Rout of Winchester

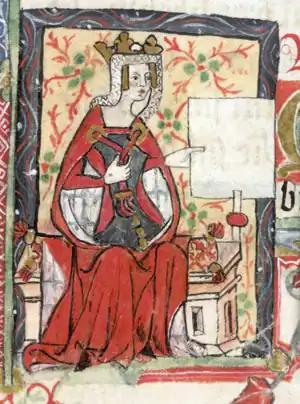
Empress Matilda

Bishop Henry took a force to Winchester where he laid siege to the royal castle which was garrisoned by Angevins. Winchester's royal castle was located on the southwest side of the city, while an episcopal castle was on the southeast side. Only two other English cities at the time had more than one castle, London with three and York with two. When she heard of the bishop's incursion Empress Matilda determined to strike back. She gathered an army of her adherents and sortied from her base at Oxford around 28 July 1141. When the empress appeared before Winchester on 31 July it was a complete surprise. Bishop Henry fled the city while his soldiers retreated to Wolvesey Castle, the one belonging to the church.